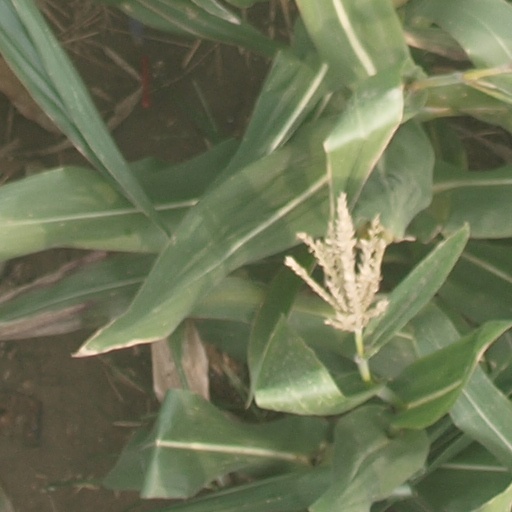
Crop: maize; corn